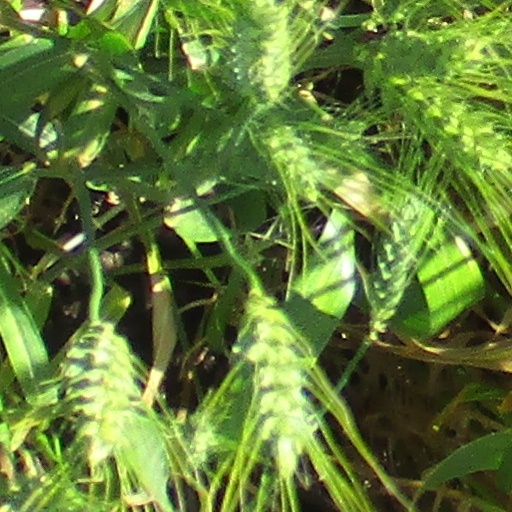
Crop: wheat